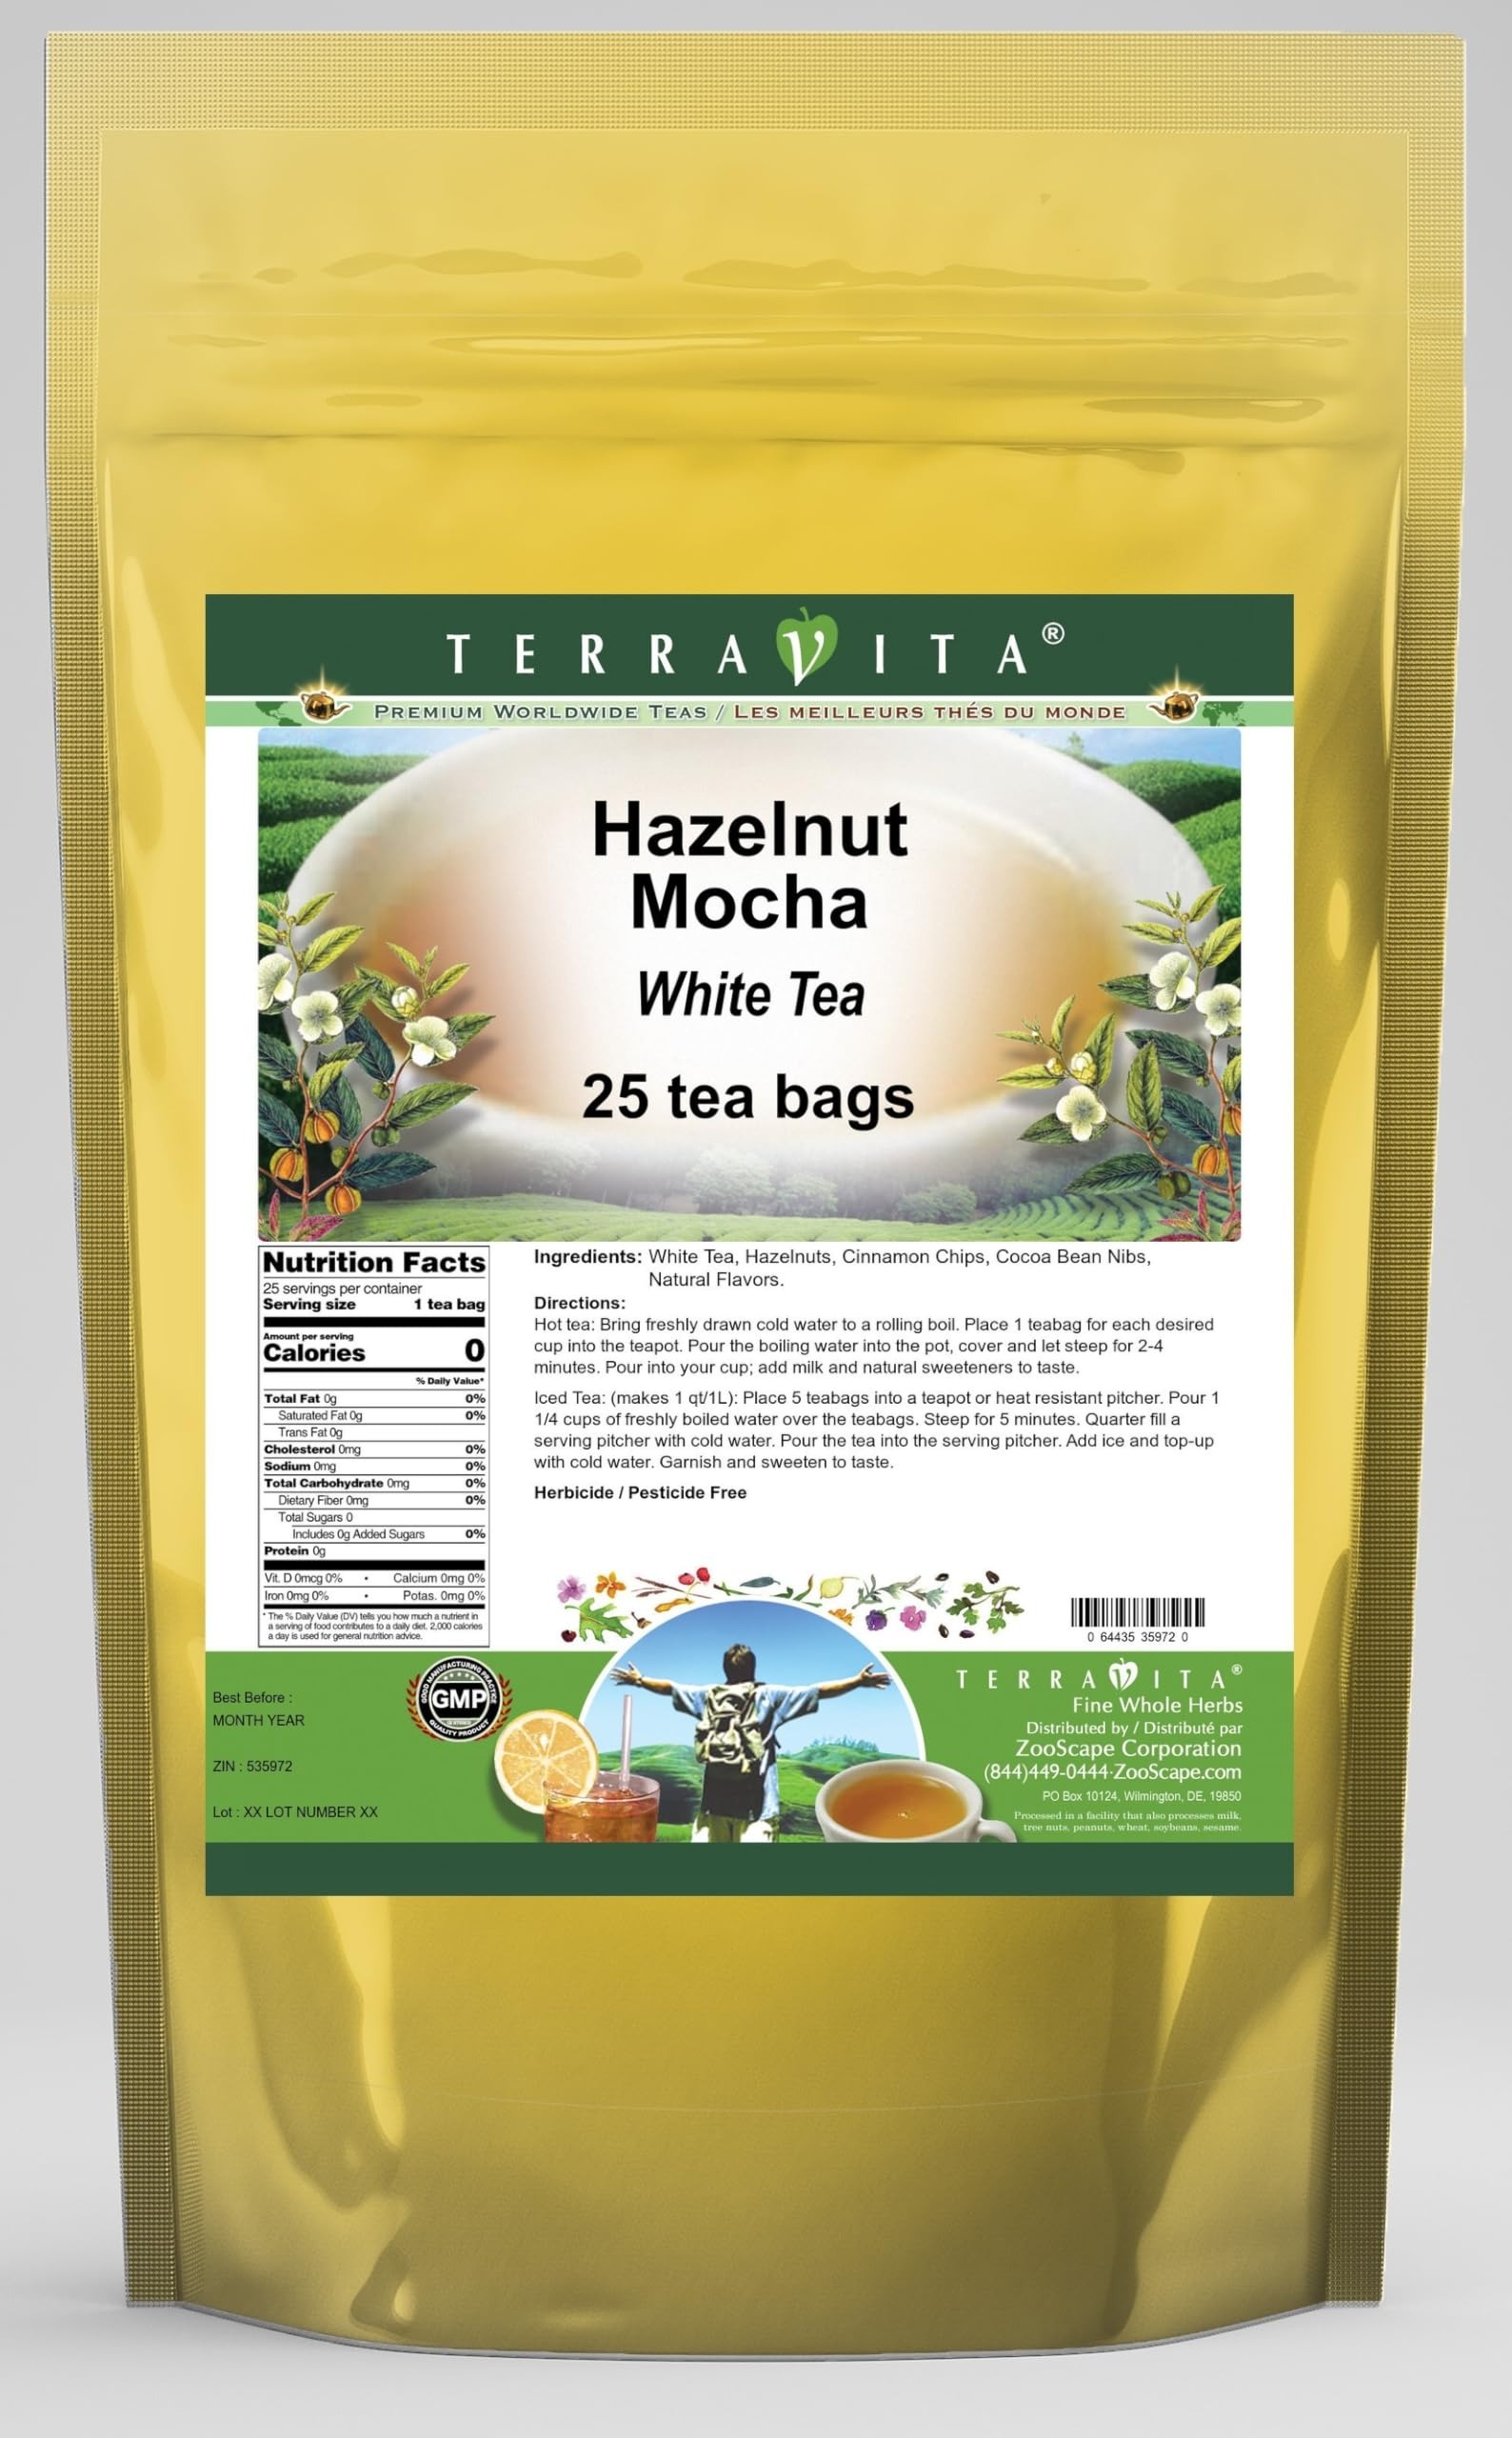
Item Name: Hazelnut Mocha White Tea (25 tea bags, ZIN: 535972) - 3 Pack
Bullet Point 1: Our Hazelnut Mocha White Tea is a mouth-watering flavored White tea with Hazelnuts, Cinnamon Chips and Cocoa Nibs that you can enjoy all year round! The aroma and Hazelnut Mocha flavor is a delight! - Ingredients: White tea, Hazelnuts, Cinnamon Chips, Cocoa Nibs and Natural Hazelnut Mocha Flavor.
Bullet Point 2: No fillers.
Bullet Point 3: Manufacturer: TerraVita
Bullet Point 4: Size: 25 tea bags
Bullet Point 5: White Tea Bags - Packed in a convenient upright pouch!
Product Description: Our Hazelnut Mocha White Tea is a mouth-watering flavored White tea with Hazelnuts, Cinnamon Chips and Cocoa Nibs that you can enjoy all year round! The aroma and Hazelnut Mocha flavor is a delight! - Ingredients: White tea, Hazelnuts, Cinnamon Chips, Cocoa Nibs and Natural Hazelnut Mocha Flavor. - Hot tea brewing method: Bring freshly drawn cold water to a rolling boil. Place 1 teabag for each desired cup into the teapot. Pour the boiling water into the pot, cover and let steep for 2-4 minutes. Pour into your cup; add milk and natural sweeteners to taste. - Iced tea brewing method: (to make 1 liter/quart): Place 5 teabags into a teapot or heat resistant pitcher. Pour 1 1/4 cups of freshly boiled water over the teabags. Steep for 5 minutes. Quarter fill a serving pitcher with cold water. Pour the tea into the serving pitcher. Add ice and top-up with cold water. Garnish and sweeten to taste. - TerraVita is an exclusive line of premium-quality, natural source products that use only the finest, purest and most potent ingredients found around the world. TerraVita is hallmarked by the highest possible standards of purity, potency, stability and freshness. All of our products are prepared with the highest elements of quality control, from raw materials through the entire manufacturing process, up to and including the moment that the bottles or bags are sealed for freshness and shipped out to you. Our highest possible standards are certified by independent laboratories and backed by our personal guarantee. - TerraVita exists to meet and ensure your family's health and wellness without the harmful effects of chemicals and health products. We strive to make all of our products affordable and reliable and are constantly searching the market to maintain our affordability and to lo
Value: 75.0
Unit: Count

Price: 72.8